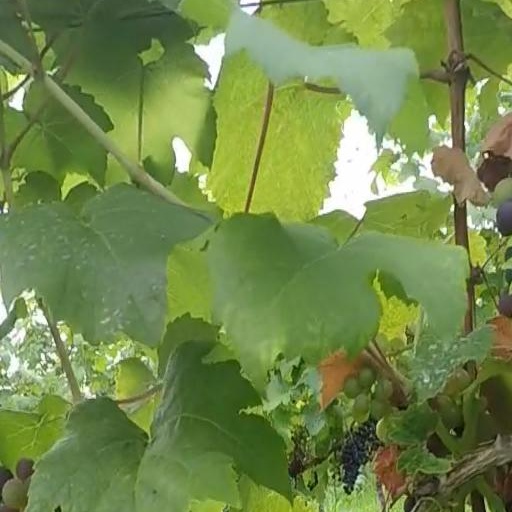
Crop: grape